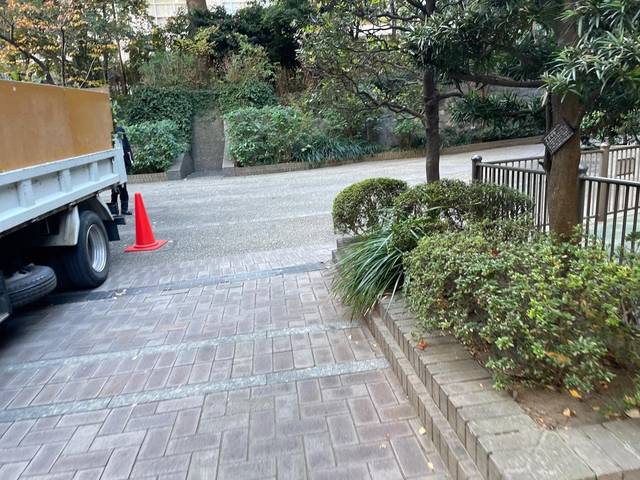
Region: Japan
Coordinates: 35.664, 139.742